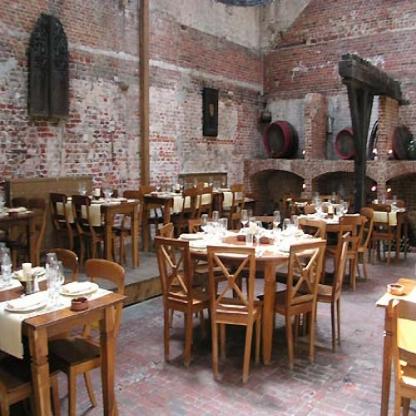
Scene: Indoor